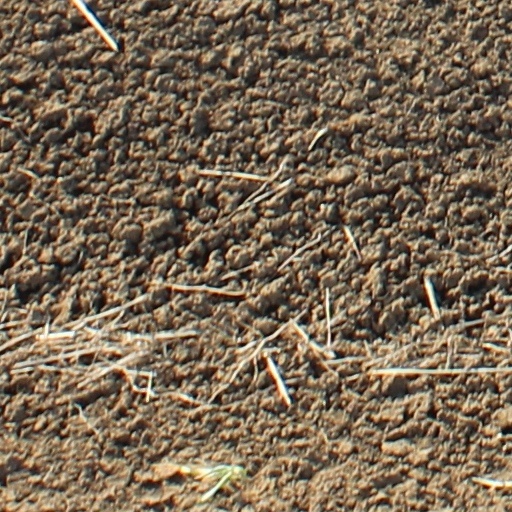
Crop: wheat